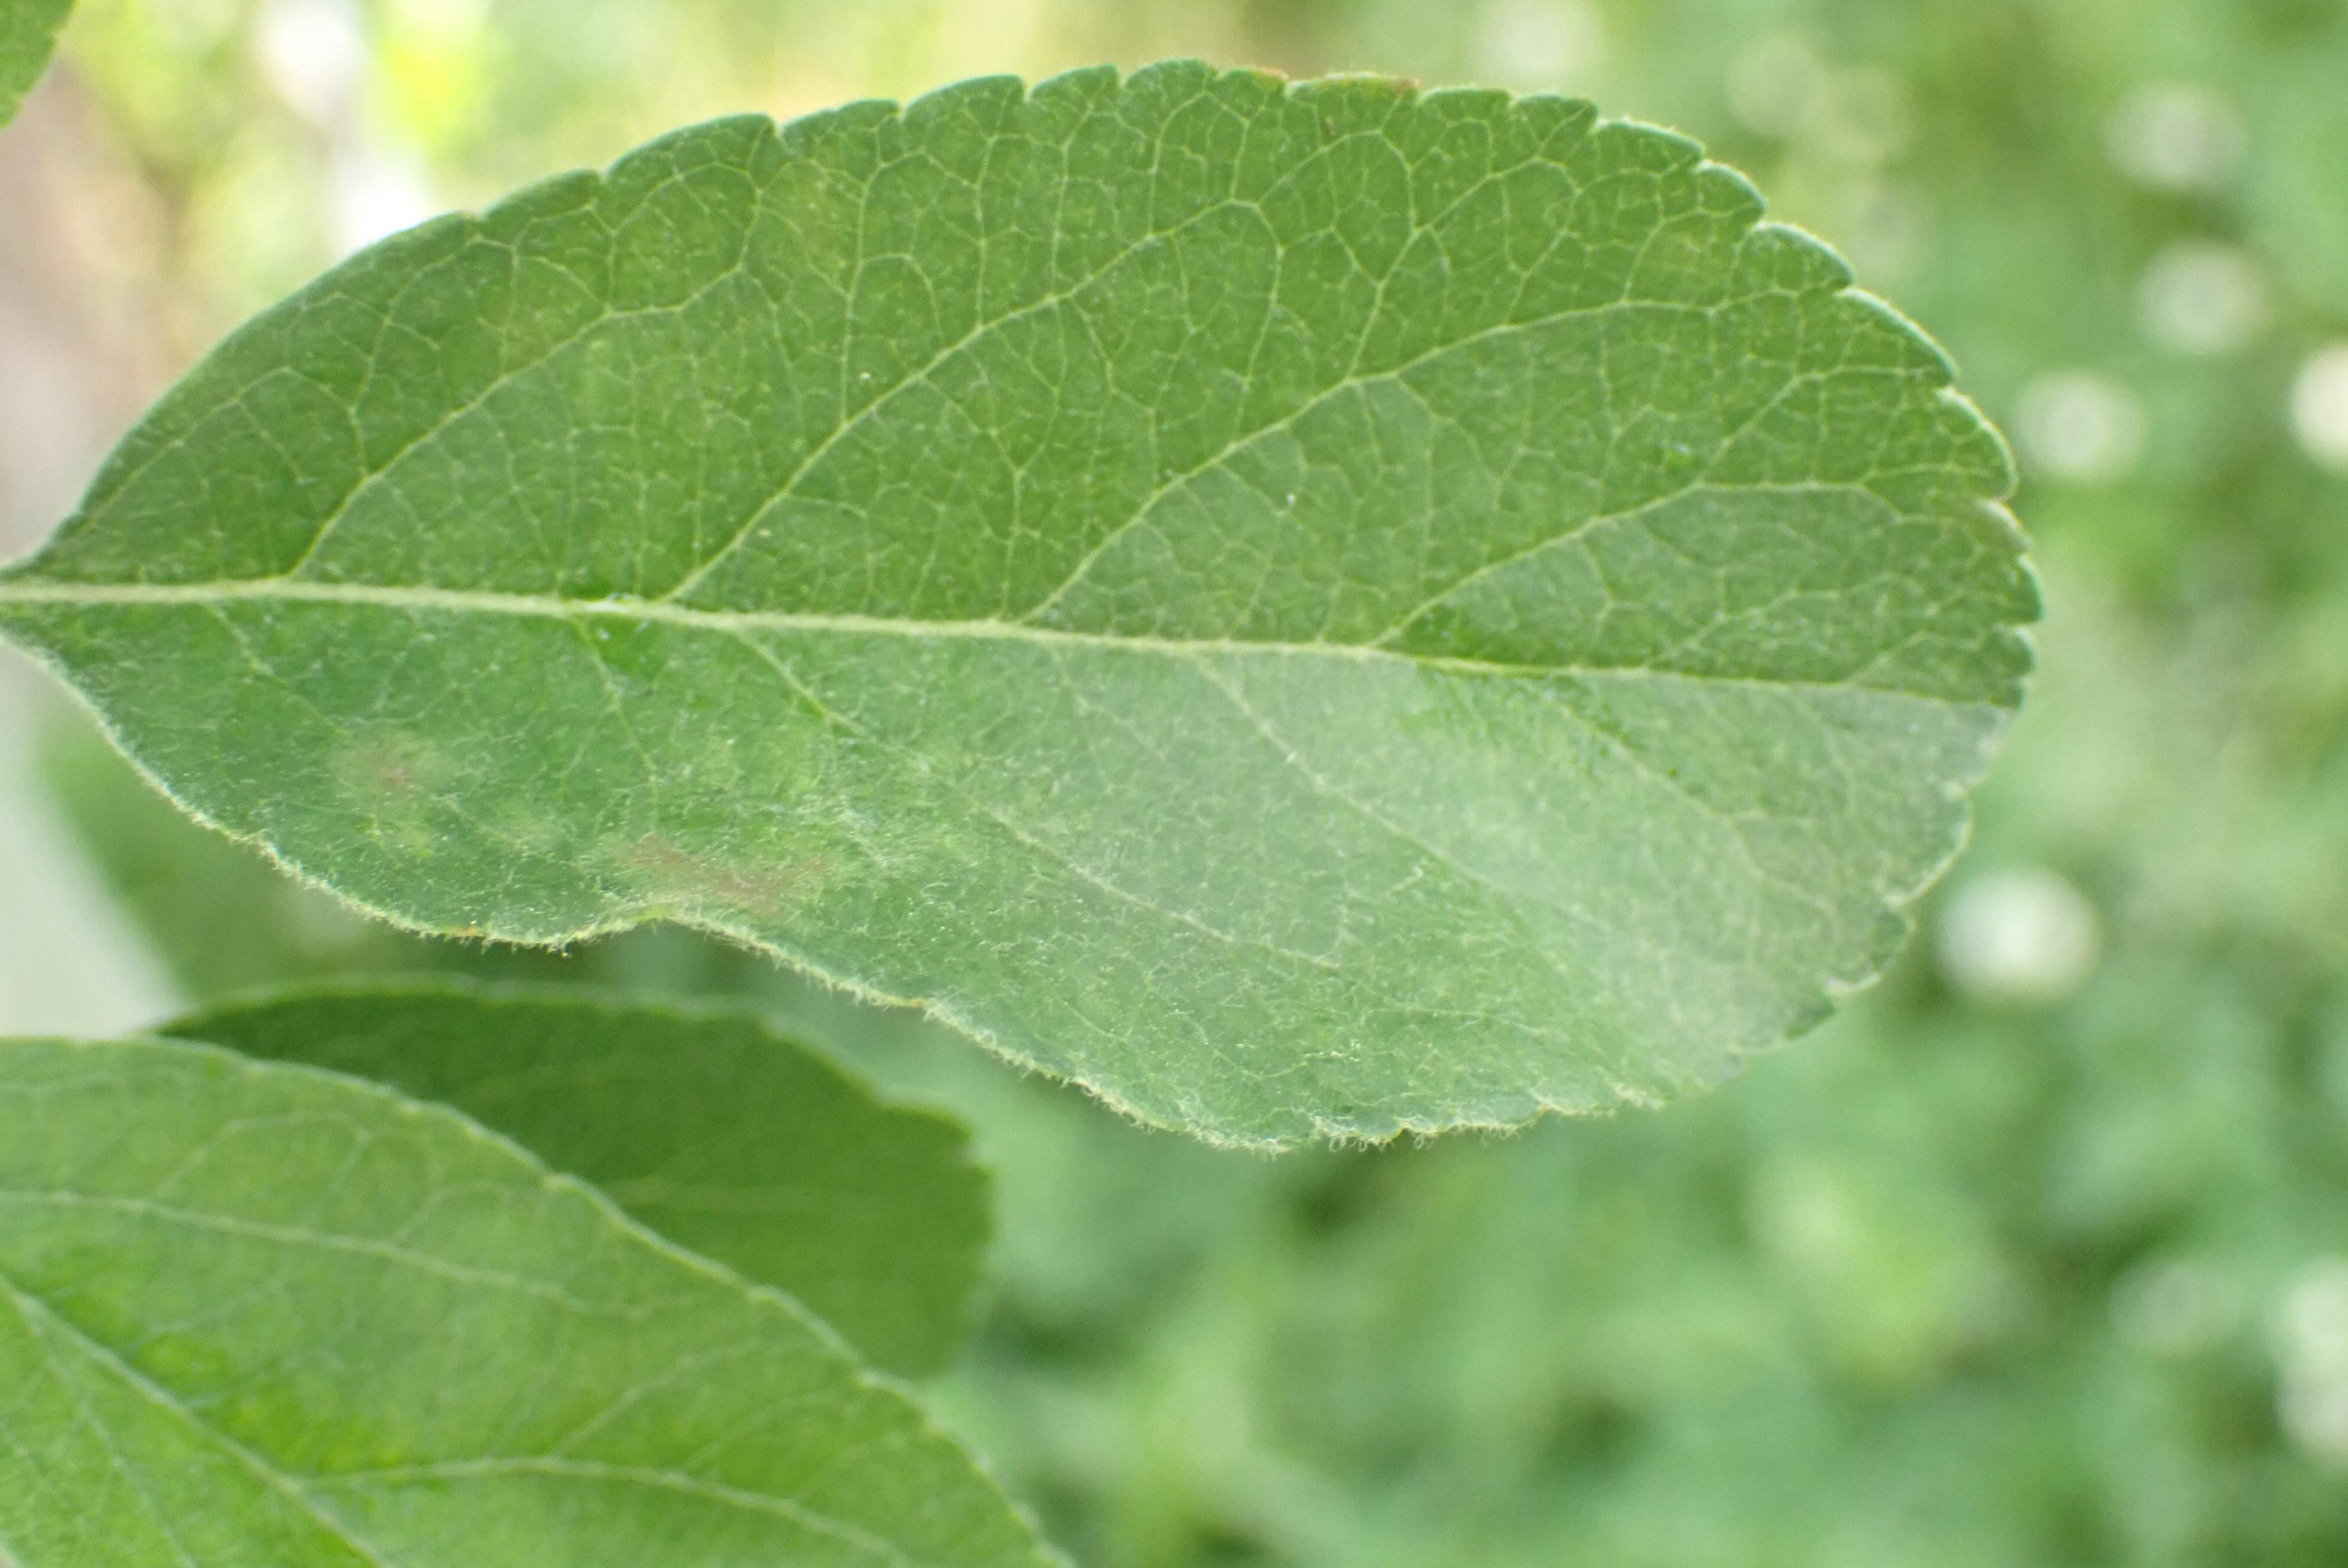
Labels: scab